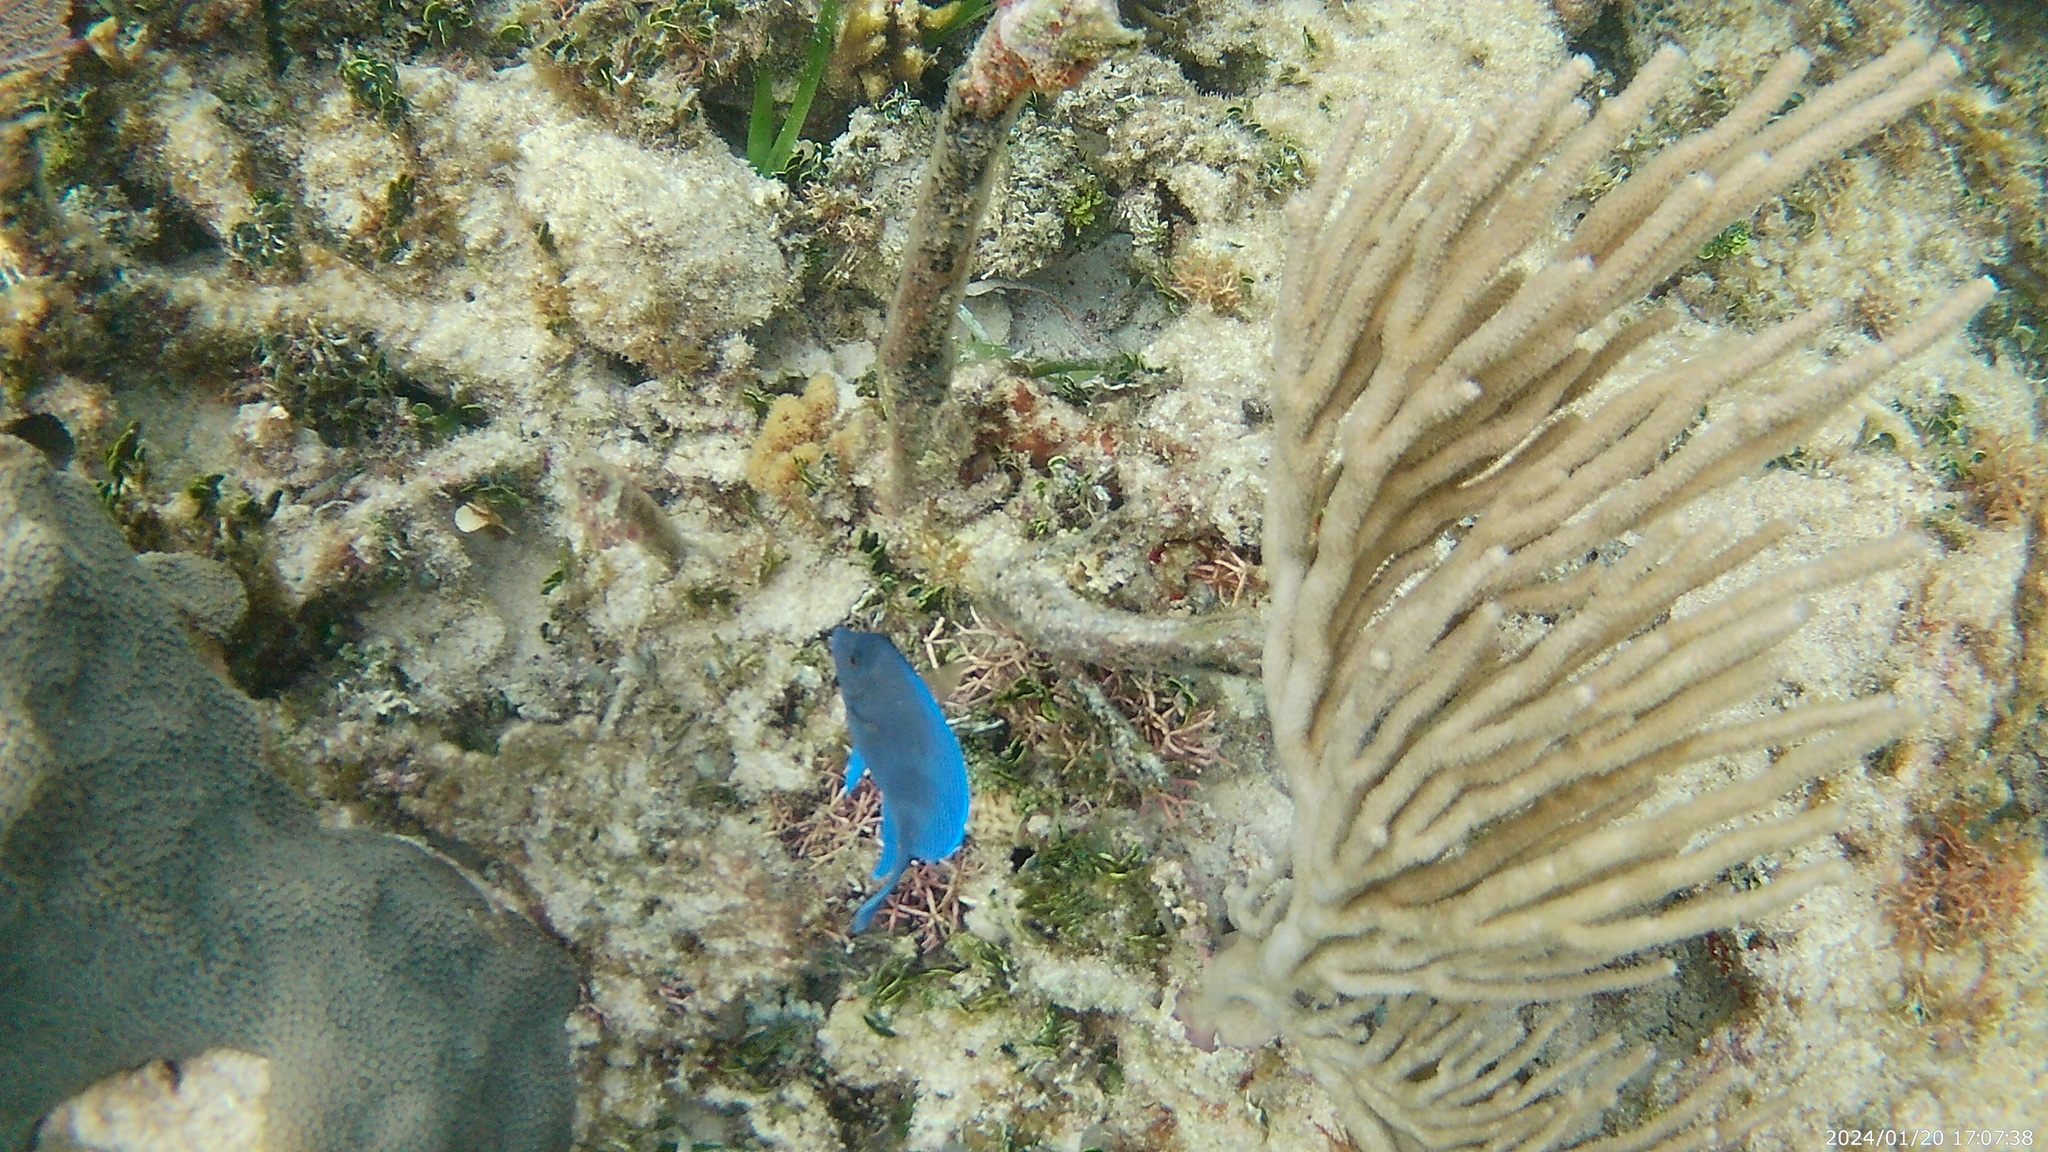
Acanthurus coeruleus (Atlantic Blue Tang)